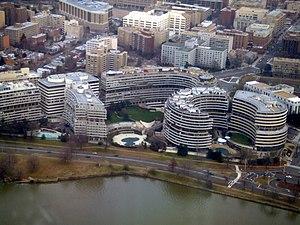
Le massacre du samedi soir est le nom donné par les commentateurs politiques à la mise à pied exécutive du procureur spécial indépendant Archibald Cox par le président américain Richard Nixon et à la démission du procureur général Elliot Richardson et du procureur général adjoint William Ruckelshaus au cours du scandale du Watergate le 20 octobre 1973.
Le Watergate est un complexe de bâtiments situé à Washington, D.C., capitale des États-Unis.
Luigi Walter Moretti, né le 22 novembre 1906 à Rome et mort le 14 juillet 1973 à Capraia Isola, est un architecte italien du XXᵉ siècle.